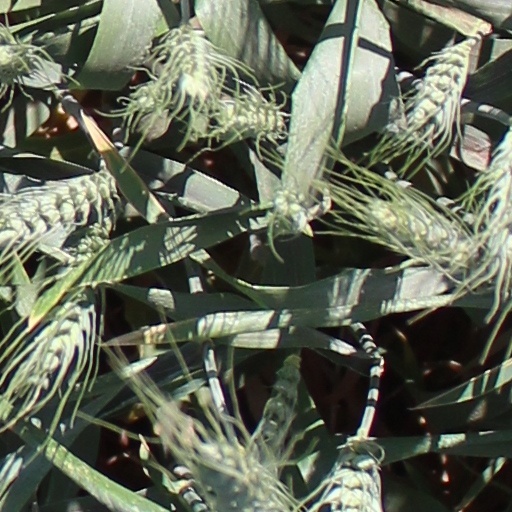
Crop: wheat